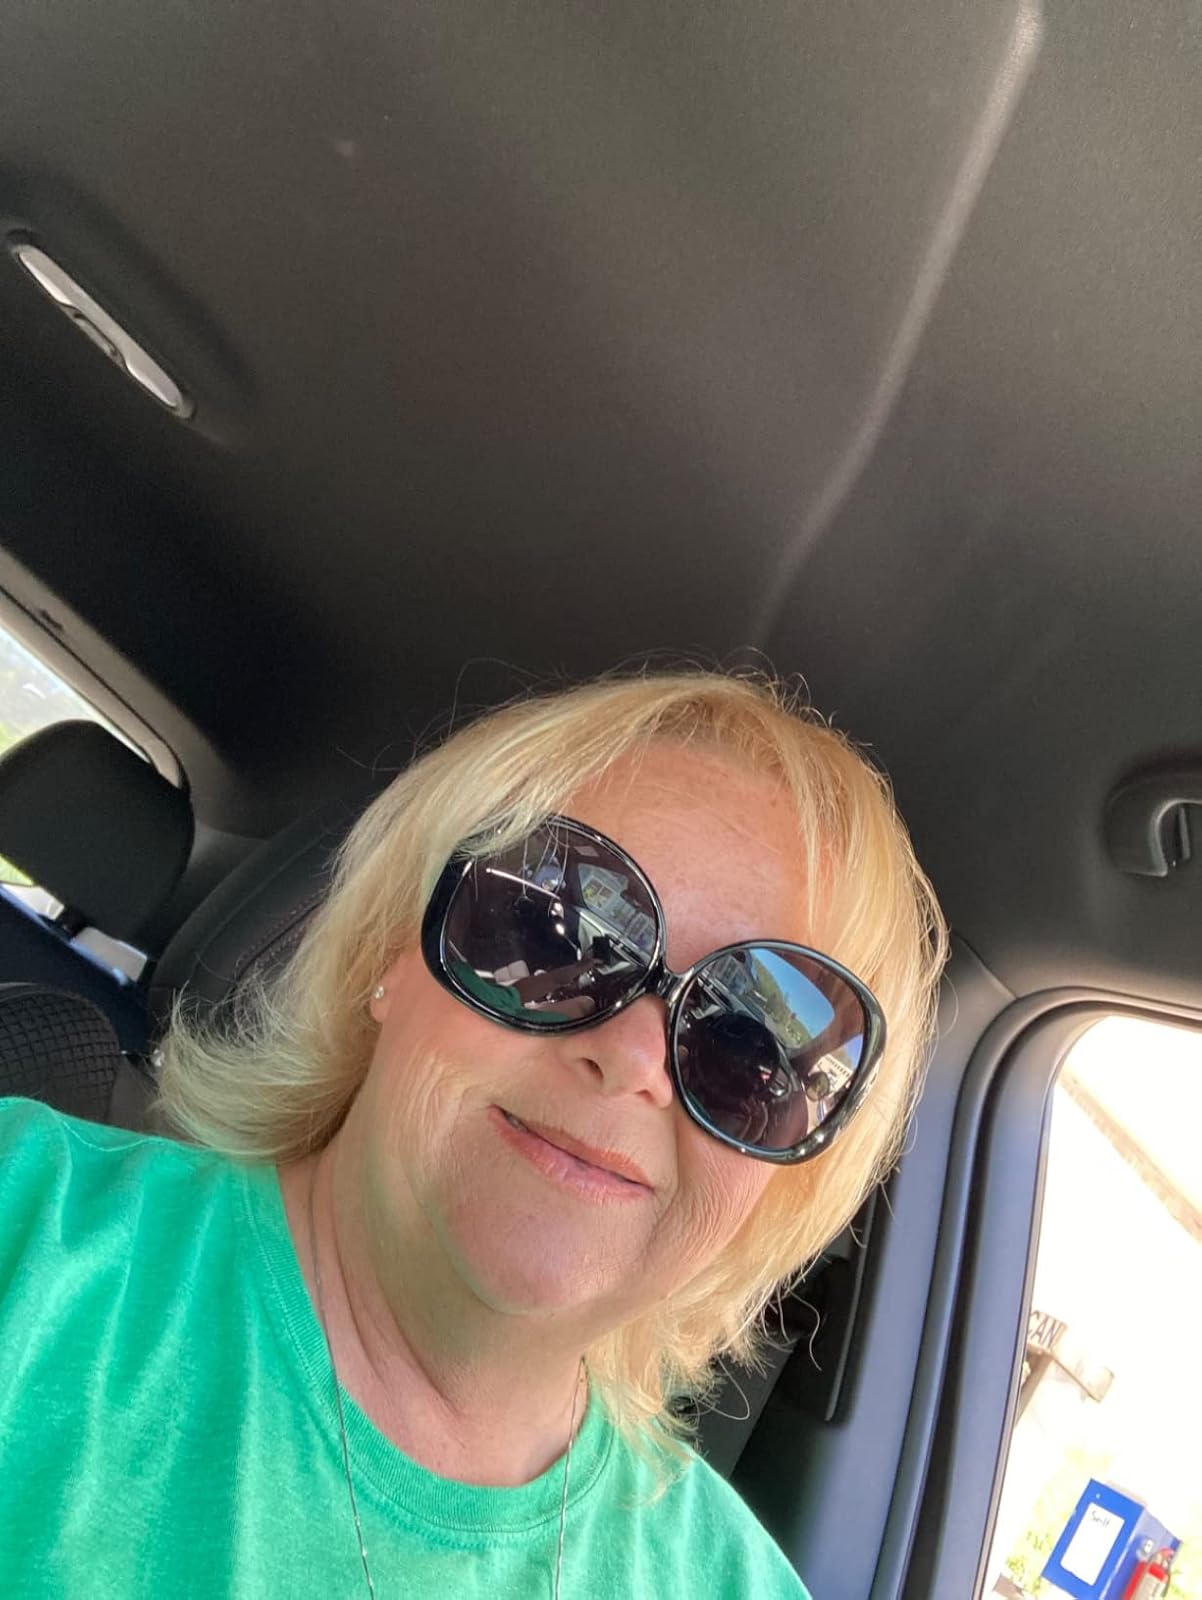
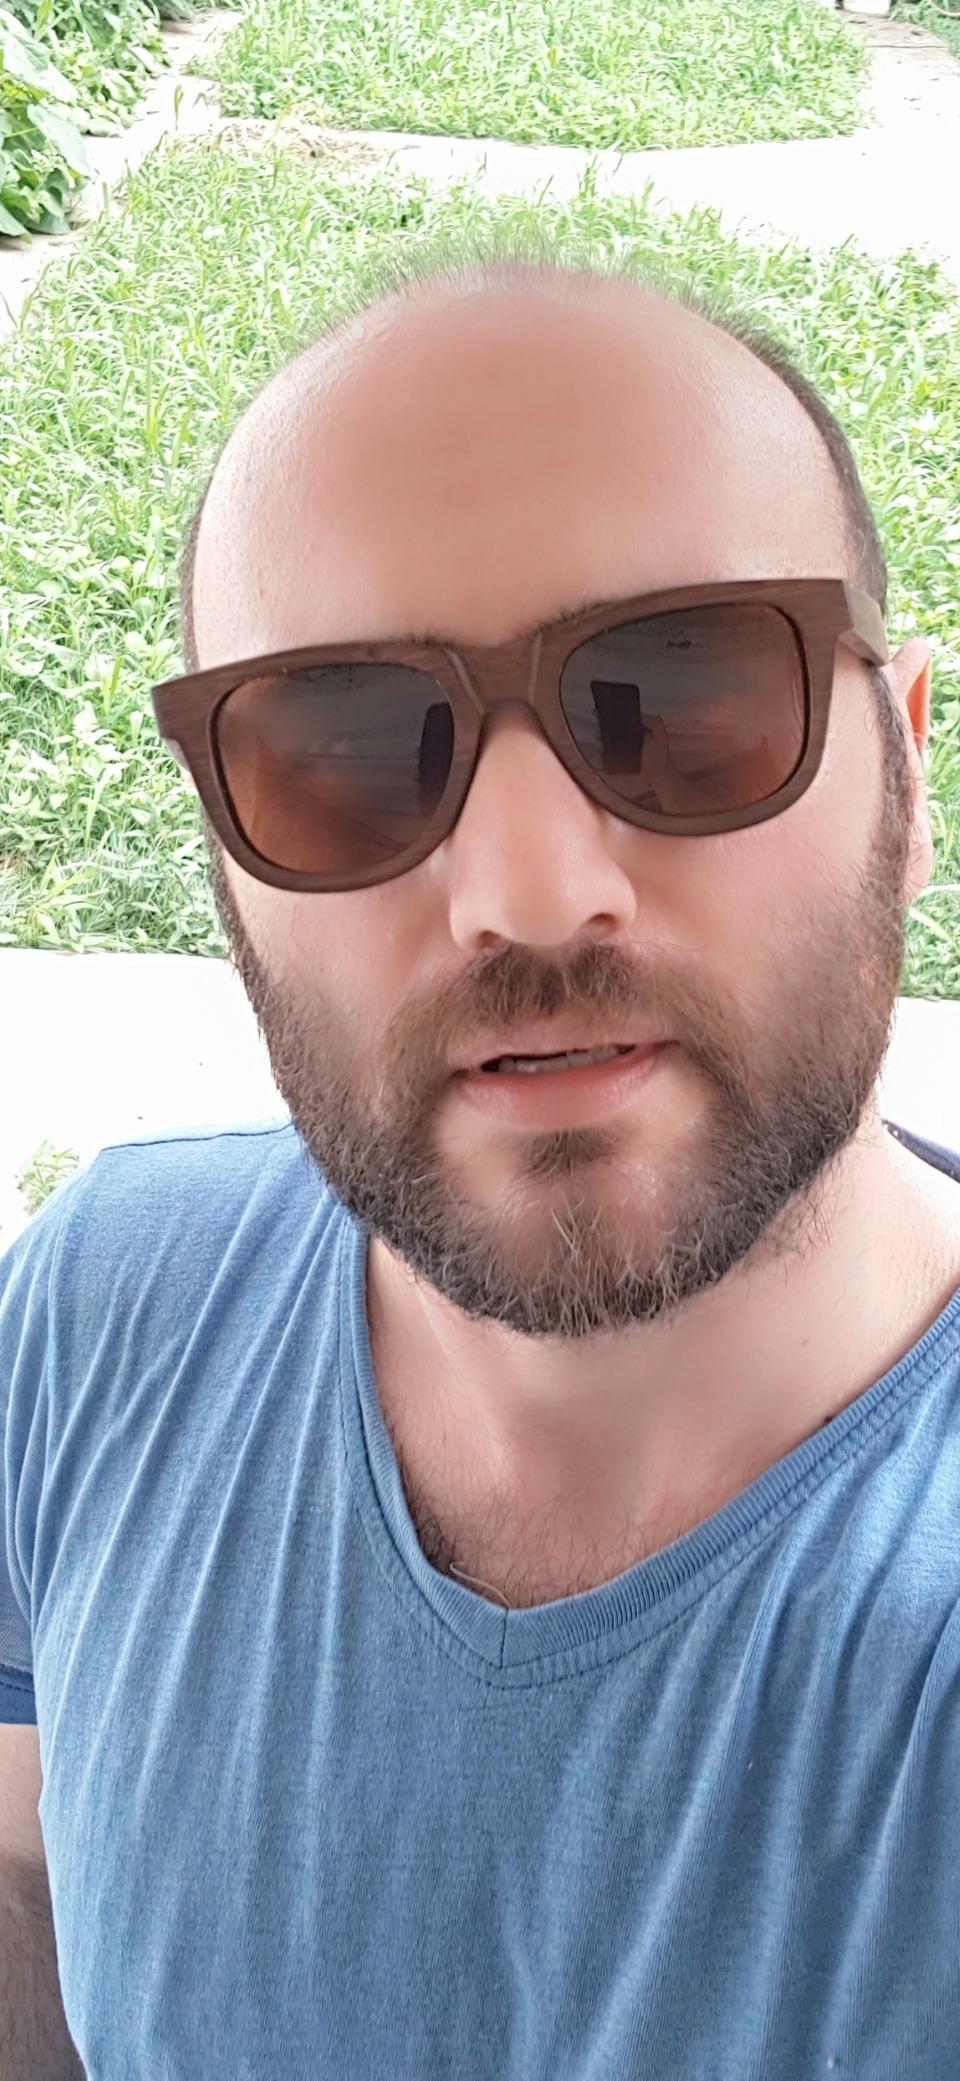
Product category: accessories_sunglasses
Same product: no